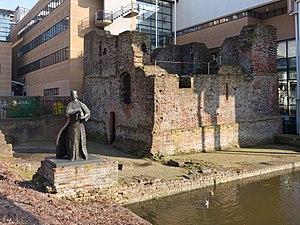
Schiedam est une commune et une ville néerlandaise, en province de Hollande-Méridionale. Elle a donné son nom à une eau-de-vie fabriquée à base de genièvre.